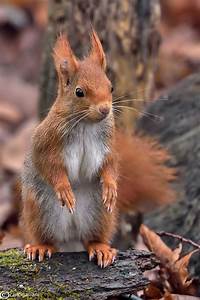
Label: squirrel